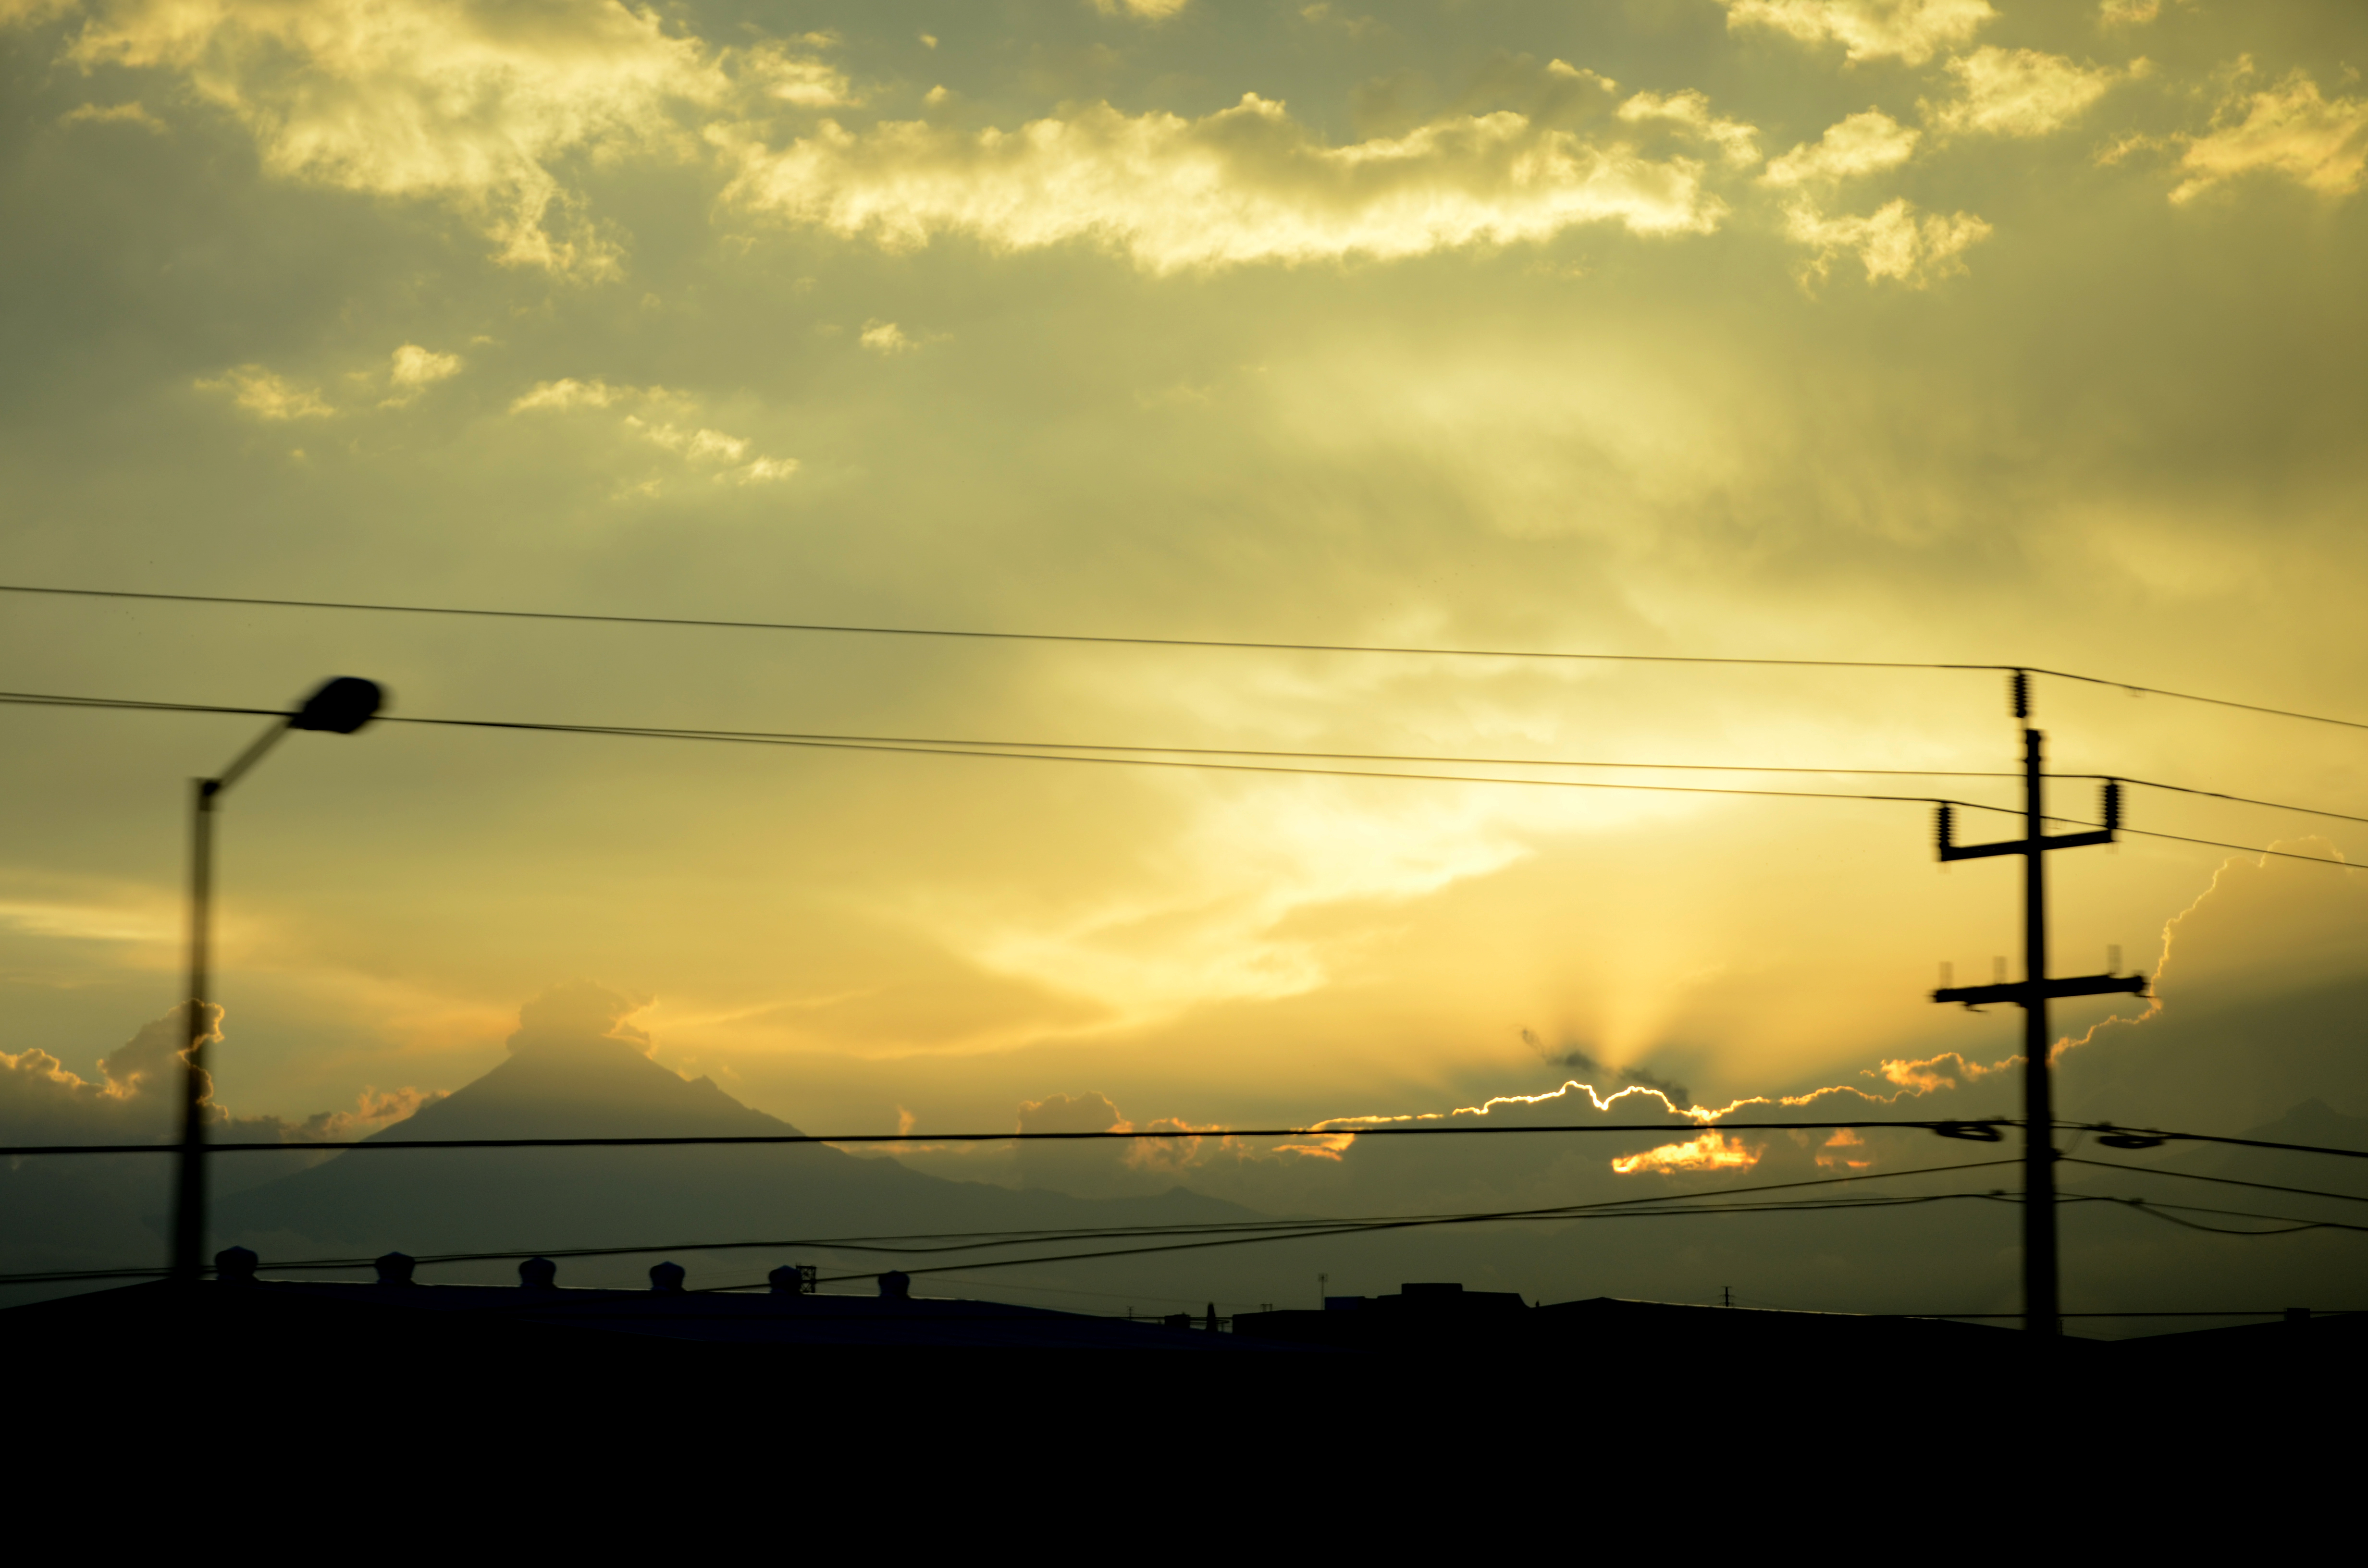
sky, cloud, sunset, horizon, afterglow, evening, atmospheric phenomenon, atmosphere, morning, sunrise, yellow, sun, sunlight, dusk, overhead power line, line, electricity, sea, wire, tree, photography, meteorological phenomenon, ocean, landscape, public utility, electrical supply, cumulus, road, dawn, street light